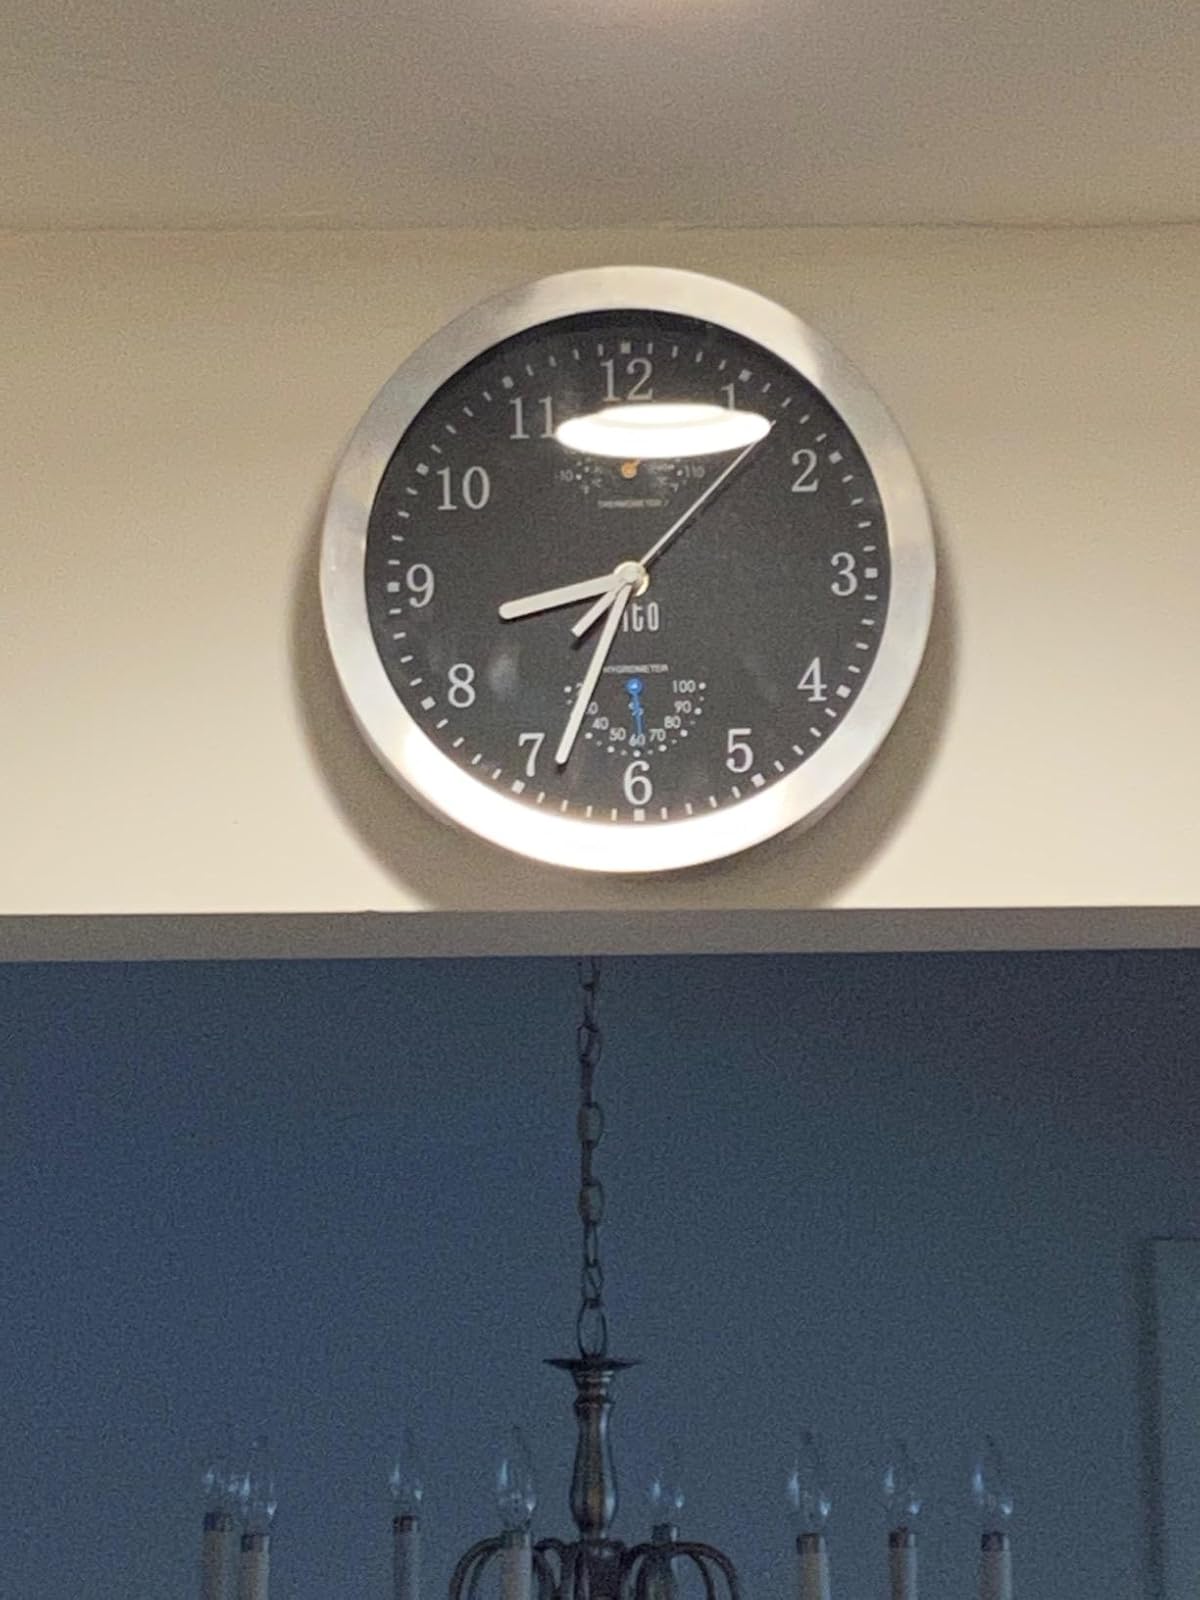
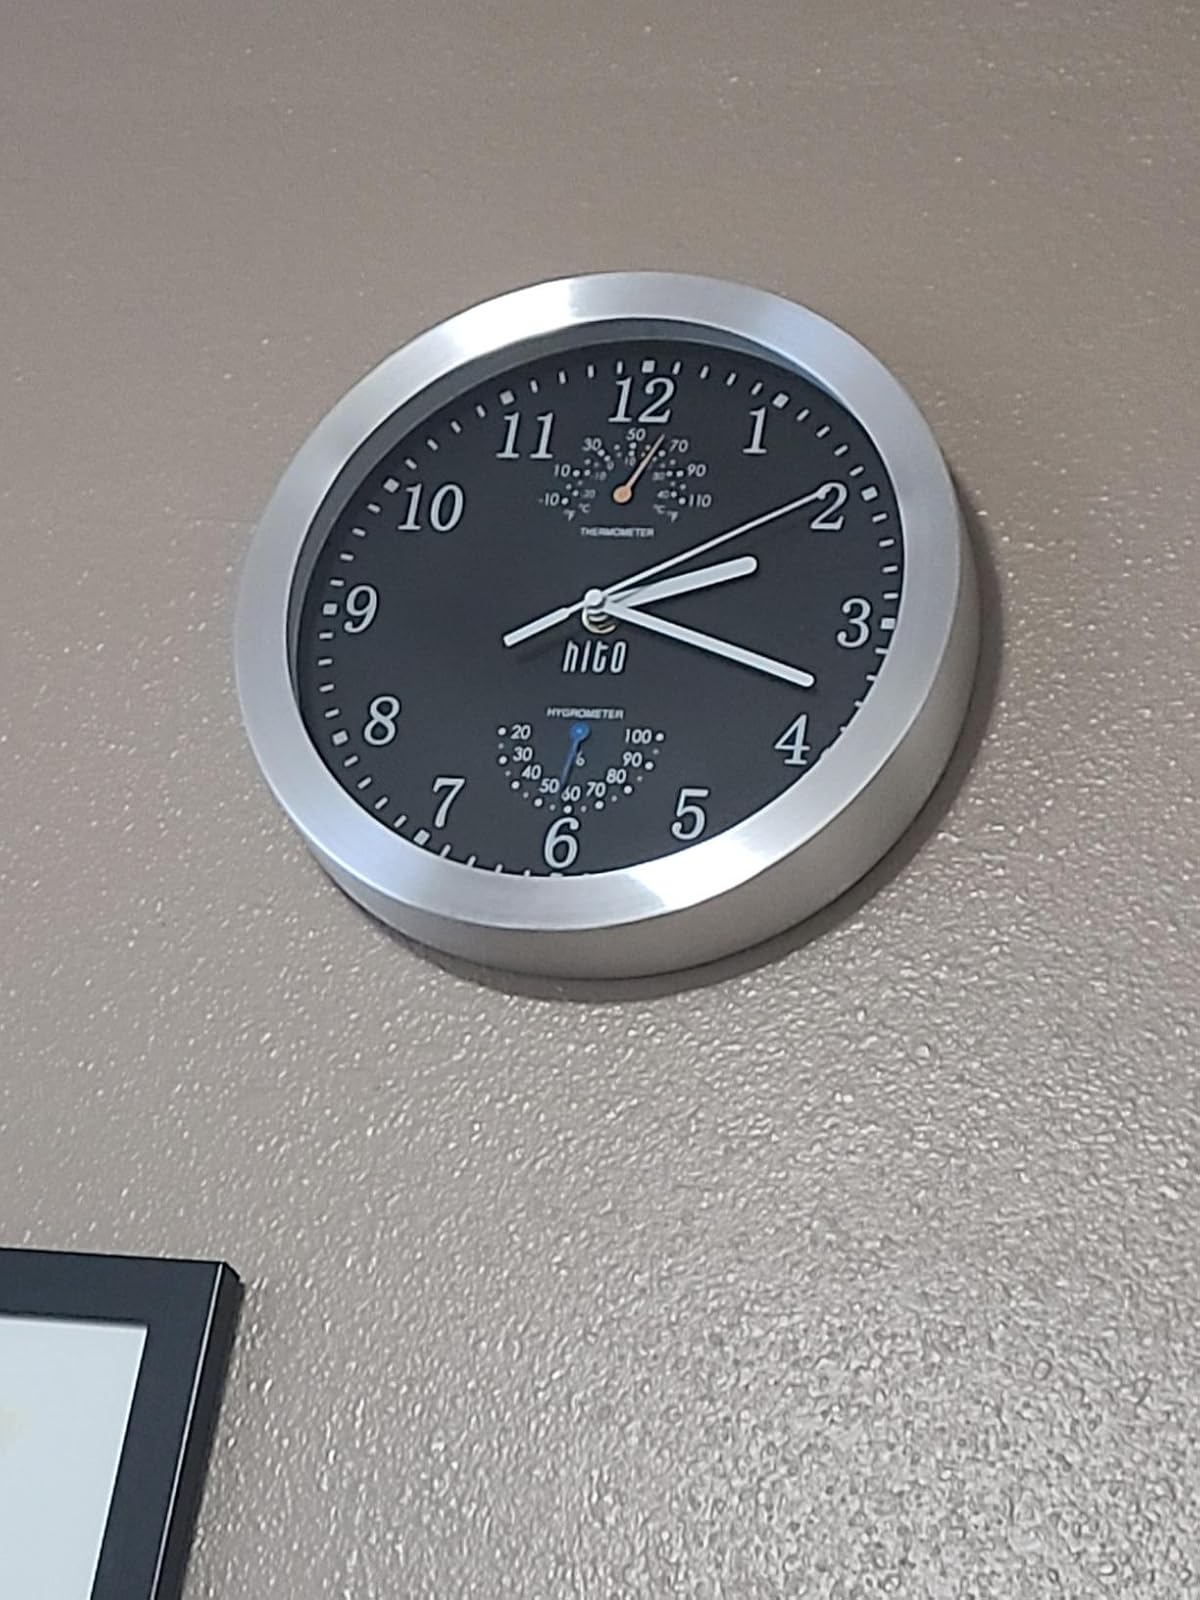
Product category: clock
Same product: yes